From the Mars Hotel

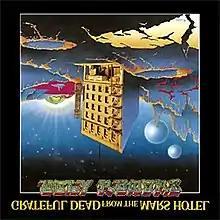
Flipped image of "From the Mars Hotel" album cover, showing "Ugly Rumors" text.

The working title for the album was "Ugly Roomers". Kreutzmann said it was "a self-deprecating dig at ourselves, but we changed it to 'rumors' out of respect to the boarders at the hotel." After another title change to "From the Mars Hotel", the punning spelling "Ugly Rumors" was retained in stylized Aztecan text on the front cover, as rotated mirror writing.